Arlington Downs

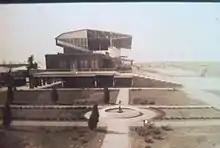
Arlington Downs racetrack

Arlington Downs was an American horse-racing track located in Arlington, Texas in Tarrant County, about from downtown Fort Worth, Texas. The $3 million facility, a 1¼-mile track with a 6,000-seat grandstand, was constructed on W.T. Waggoner's Three D's Stock Farm, and opened in November 1929.